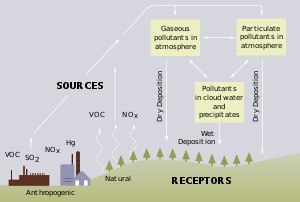
Syreregn
Beskrivelse af syreregn på engelsk.
Syreregn er den syreholdige nedbør, som dannes, når forskellige forureninger og naturligt forekommende stoffer bliver opløst i skyernes vanddråber. Syren kan dannes, når de følgende stoffer findes i atmosfæren: